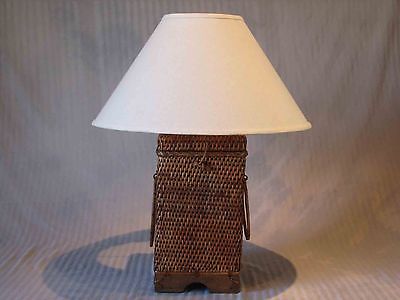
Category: lamp